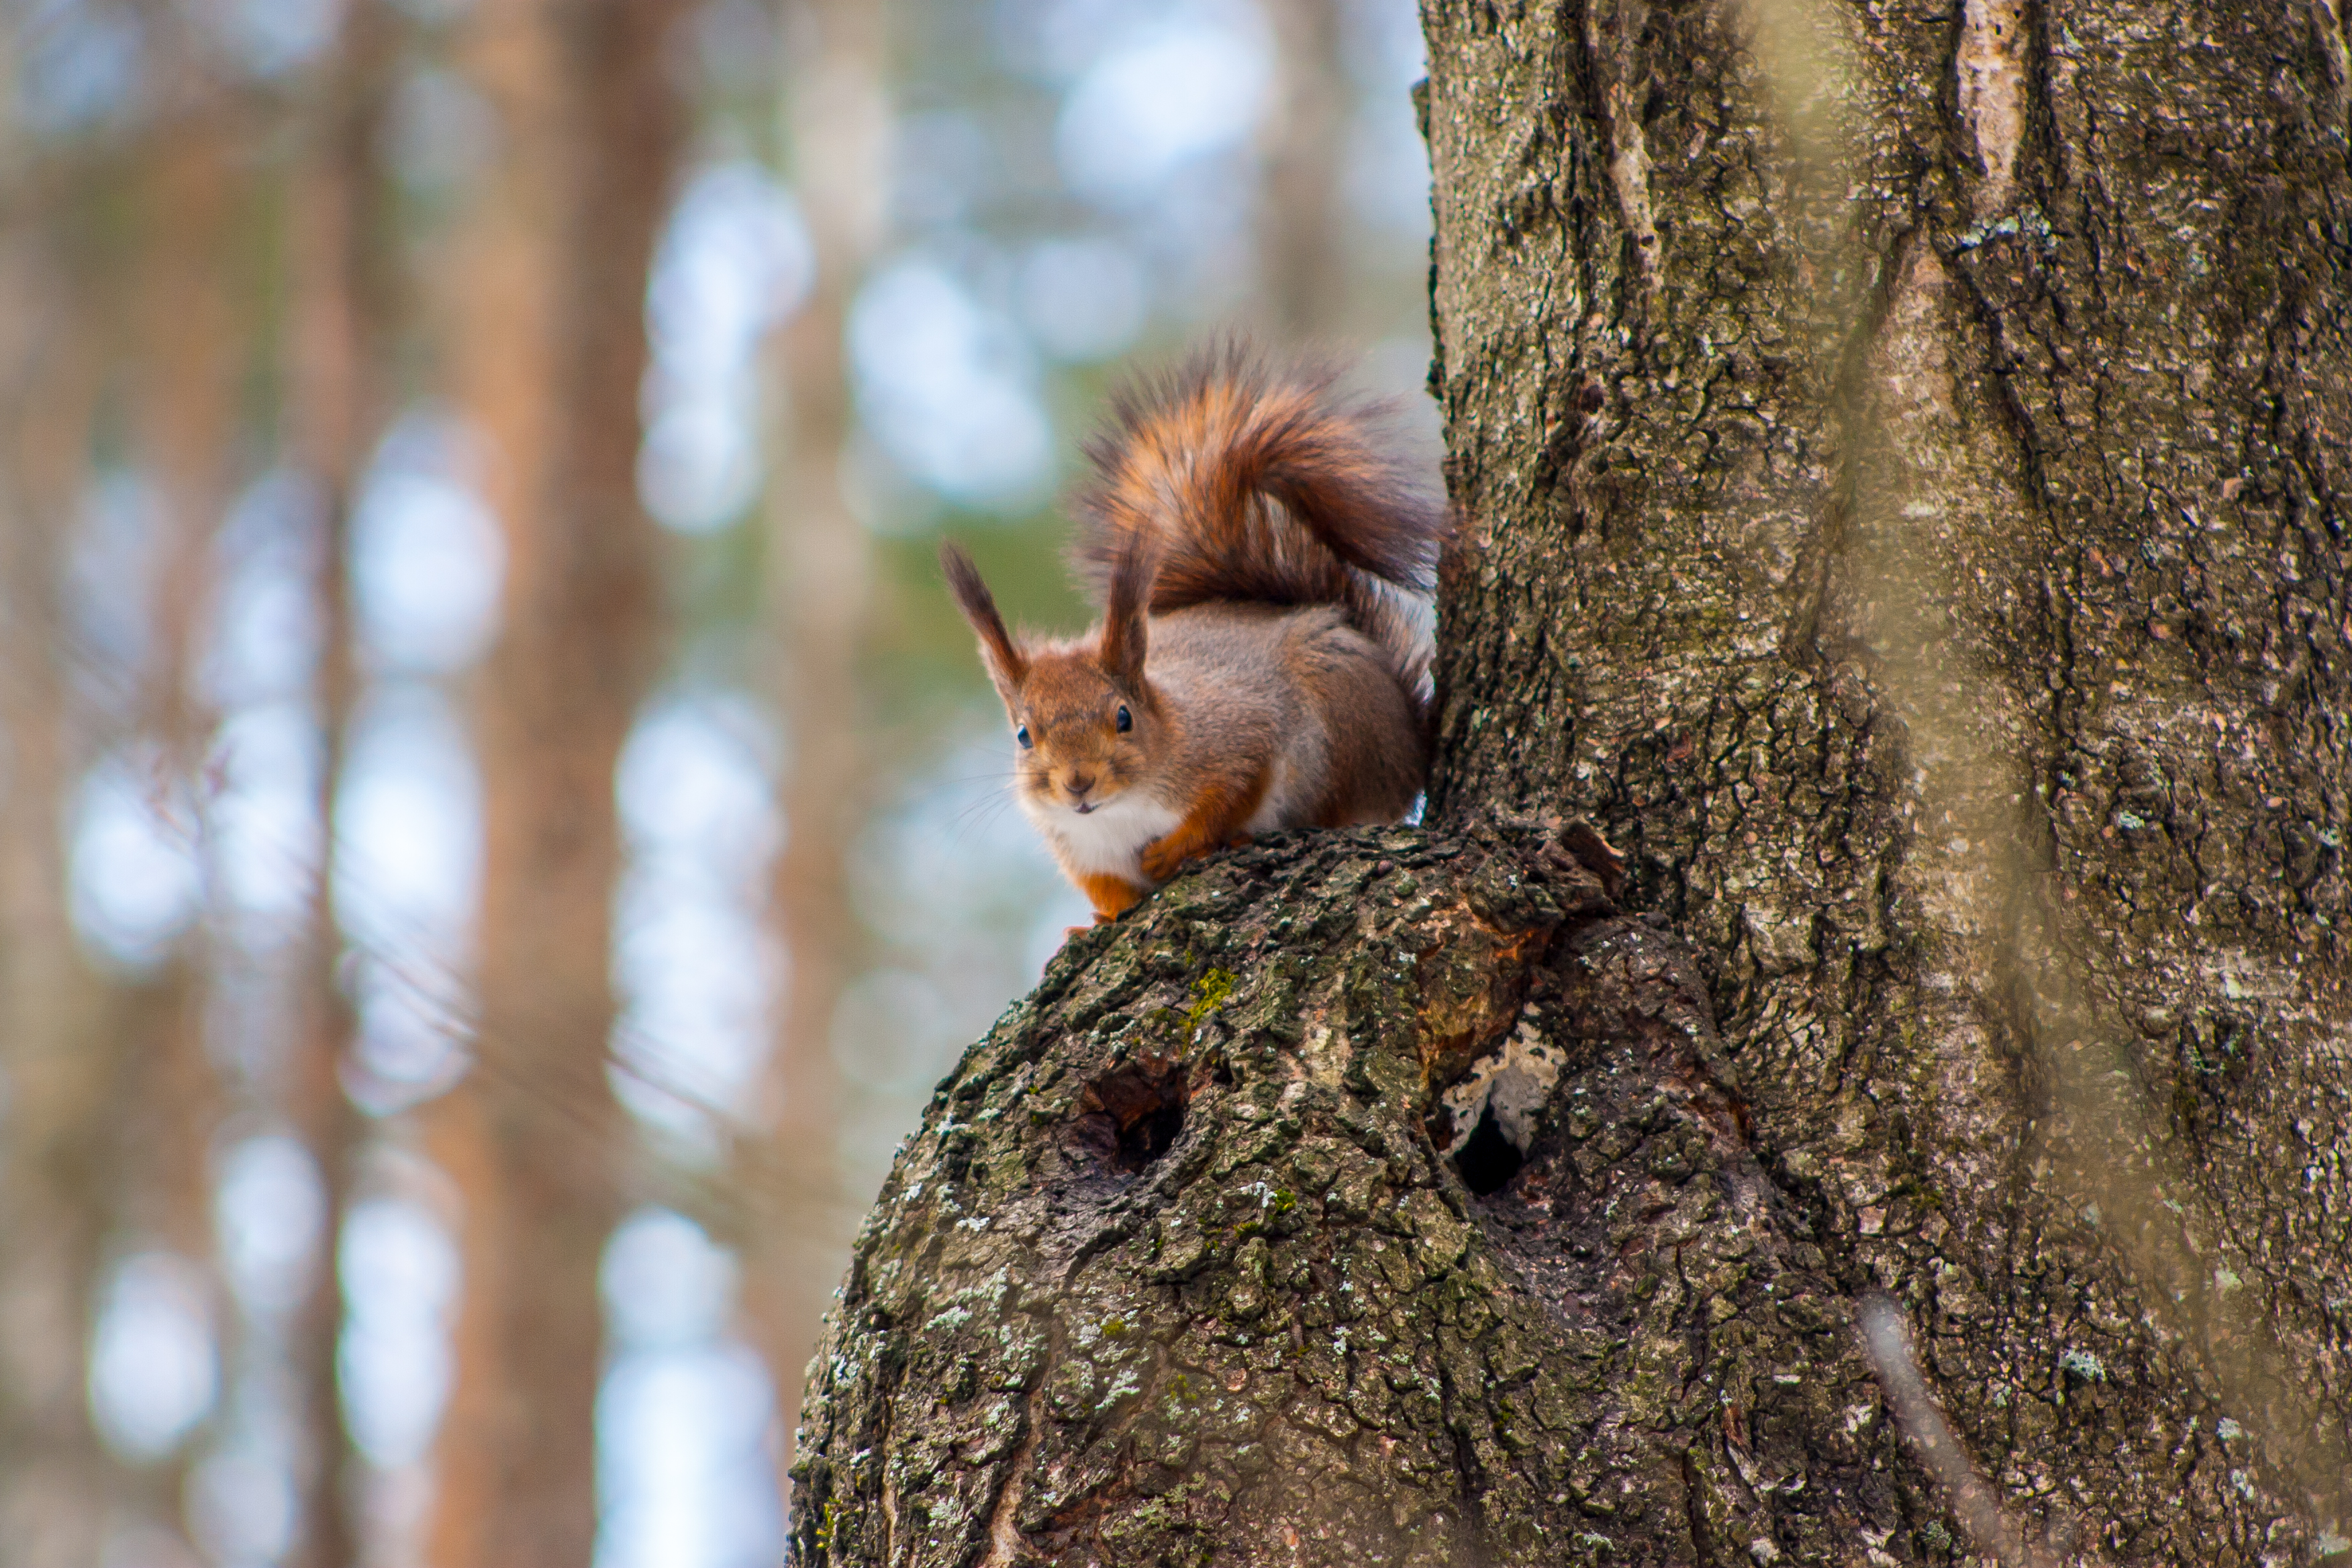
images, wood, Eurasian Red Squirrel, trunk, twig, fawn, grey squirrel, abert's squirrel, ground squirrels, fox squirrel, terrestrial animal, rodent, tail, squirrel, tree, whiskers, plant, Douglas squirrel, fur, wildlife, woodland, forest, Northern hardwood forest, claw, deciduous, plant stem, landscape